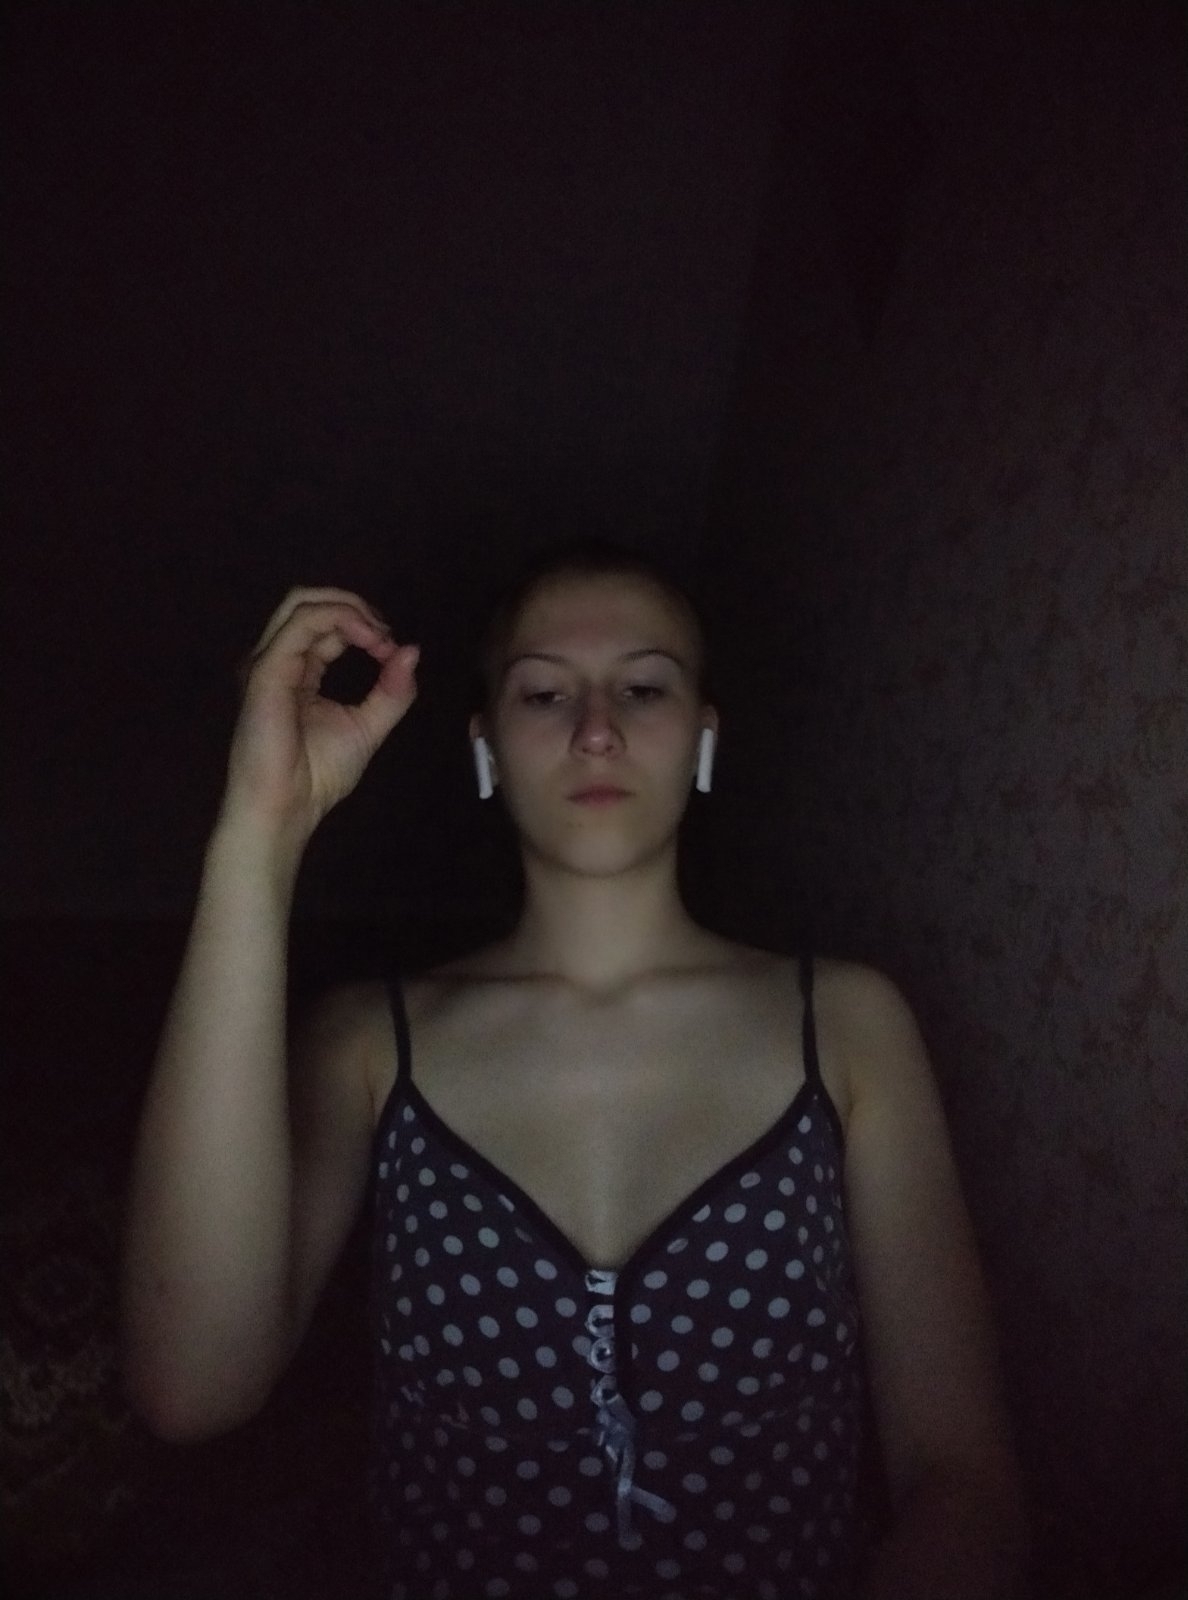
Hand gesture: grip